William Bourdon

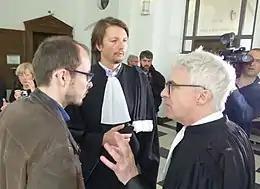
Antoine Deltour (left) and his lawyers Philippe Penning (centre) and Bourdon (right) at the Criminal Court of Luxembourg

In March 2007, Bourdon appealed to voters to vote for presidential election candidate Ségolène Royal in a petition published by the "Nouvel Observateur".